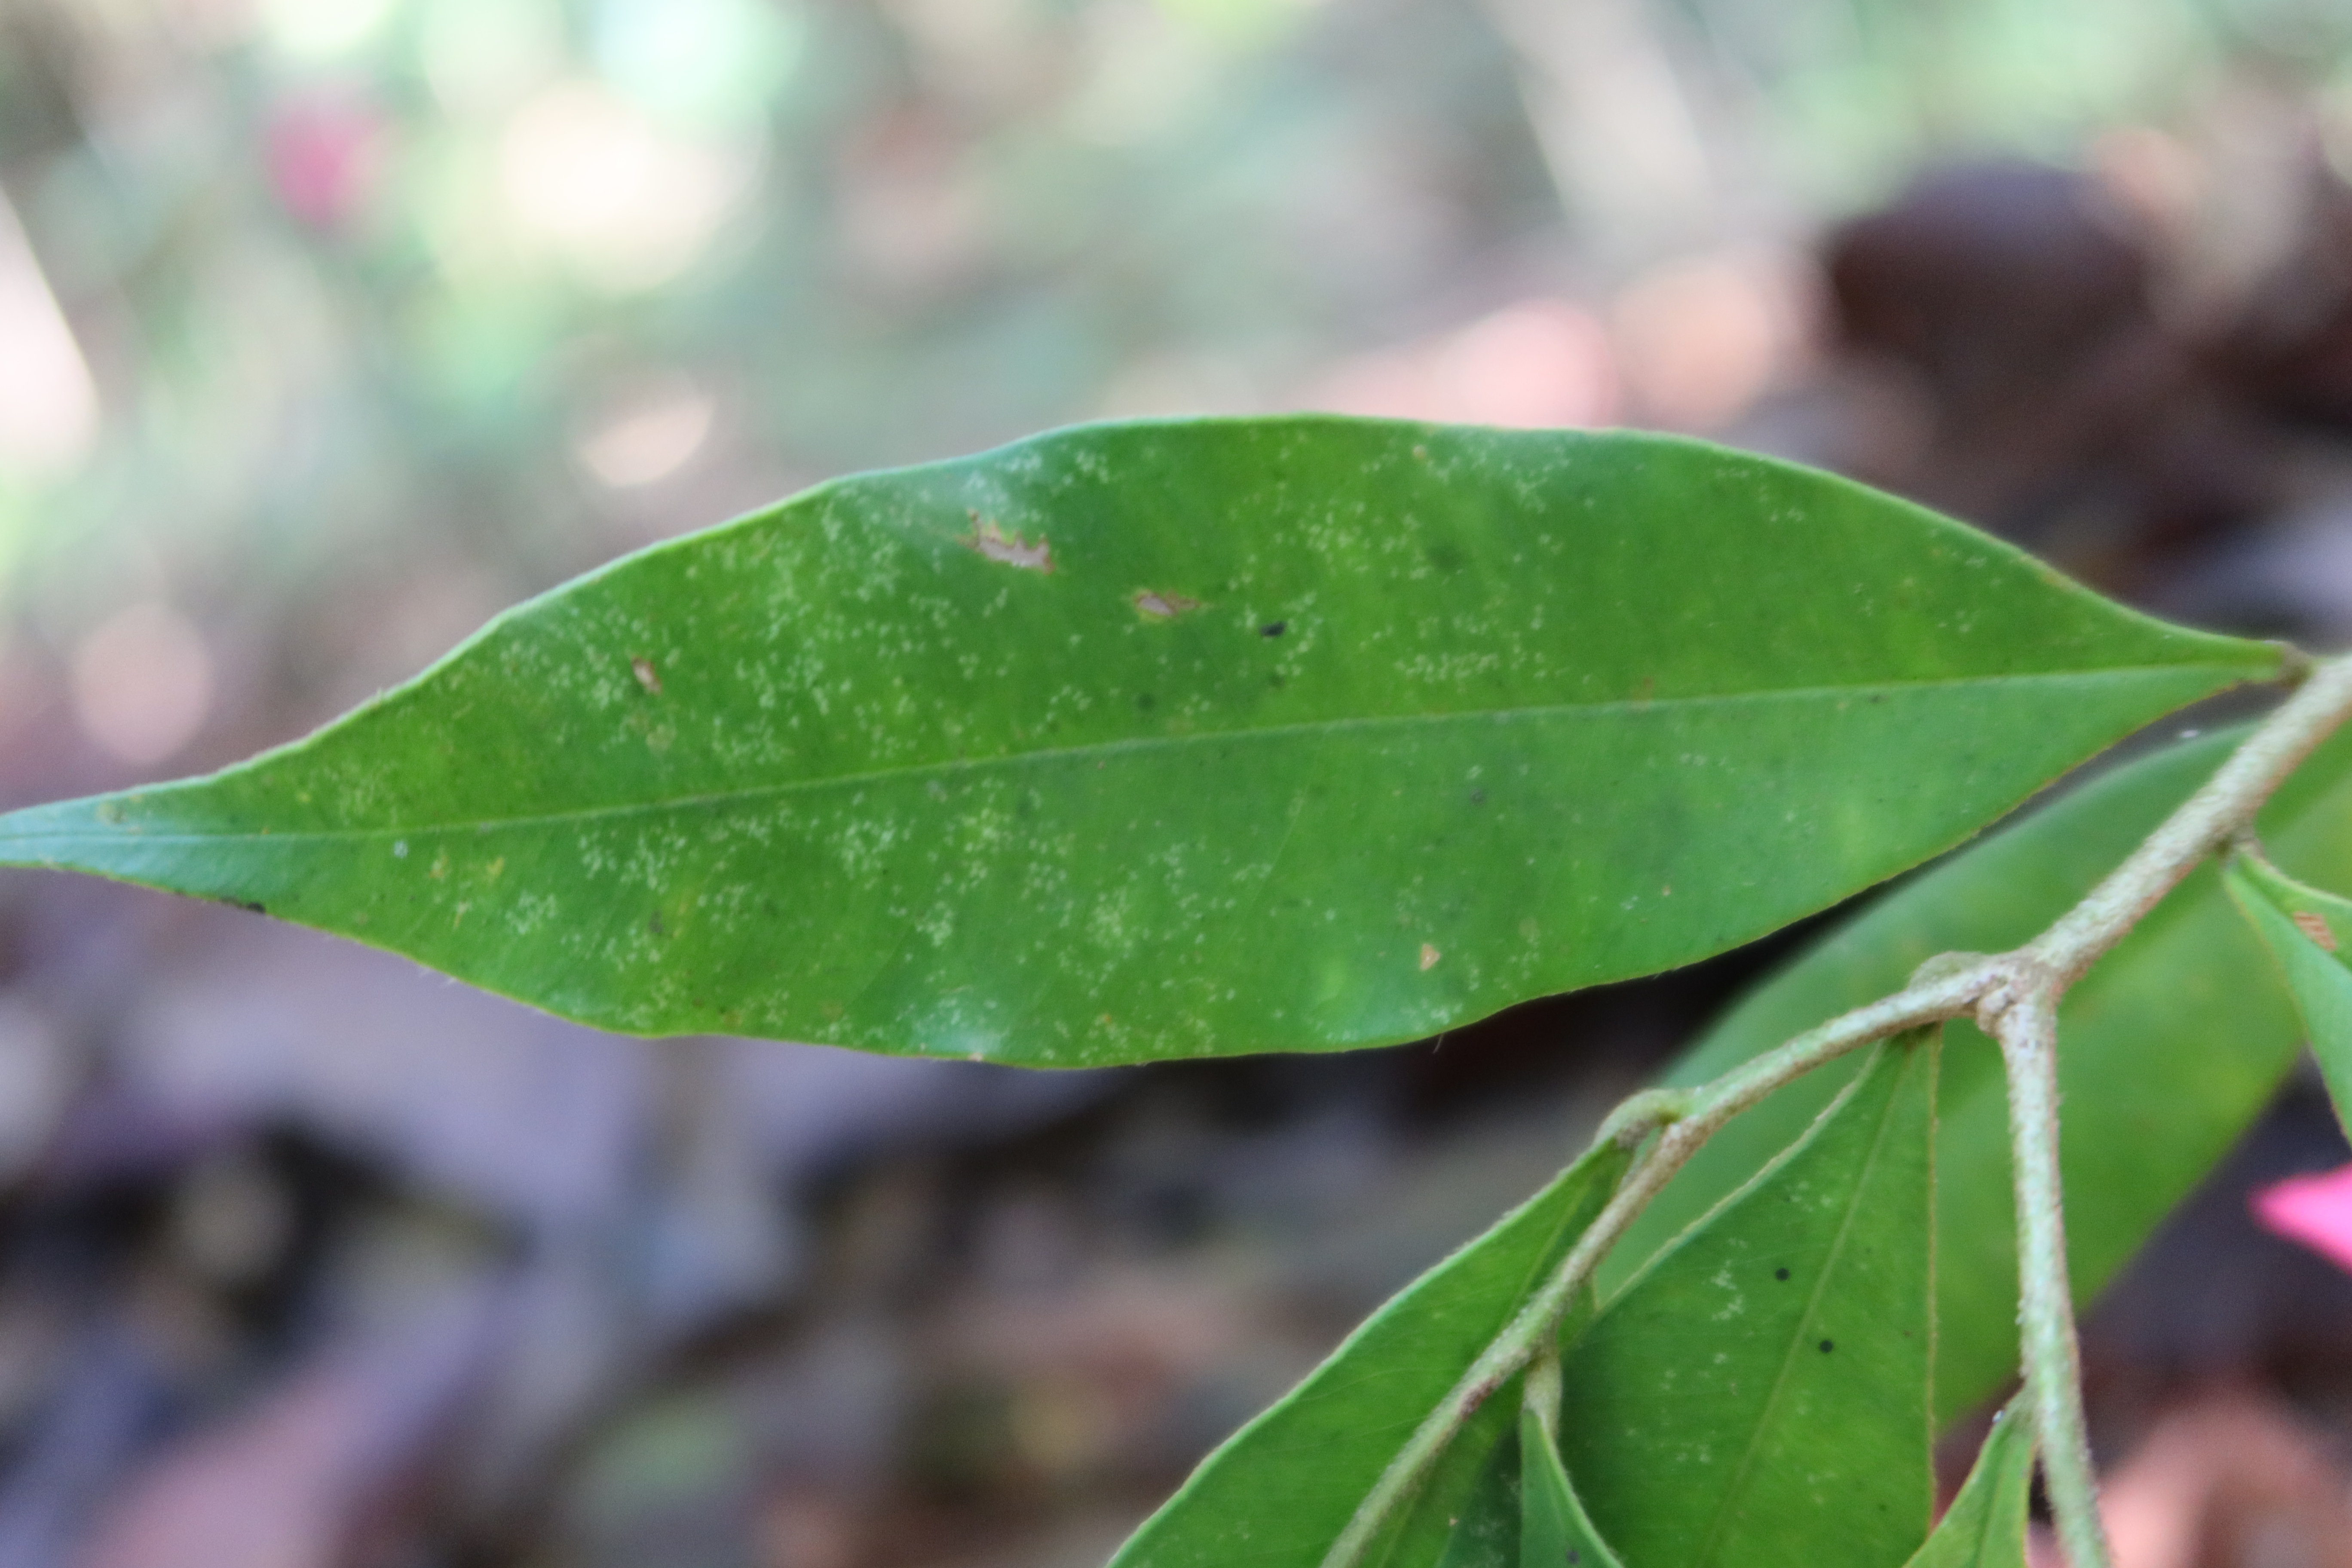
Label: Brown spots